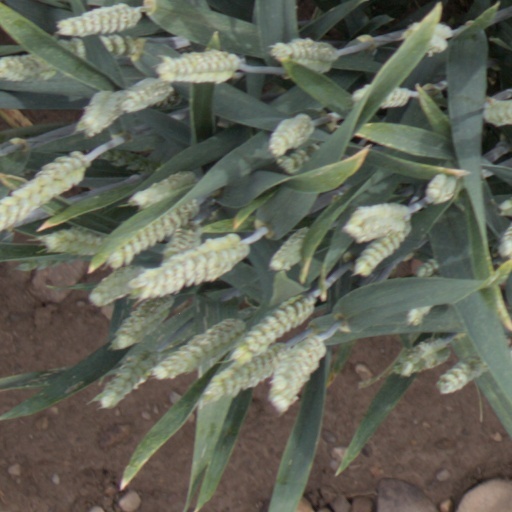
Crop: wheat